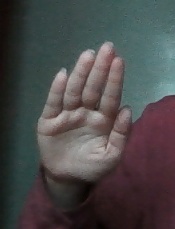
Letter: seen